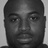
Emotion: neutral